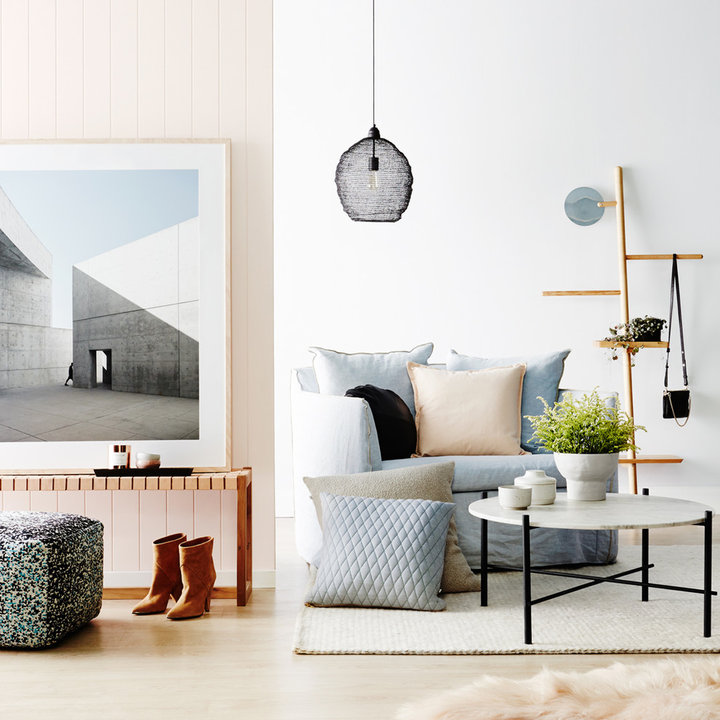
Style: Scandinavian